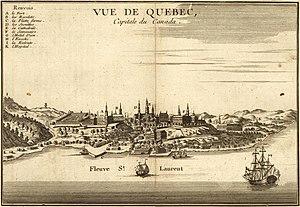
Dessin de la ville avec des renvois sur les principaux bâtiments ou quartiers en 1755 par le géographe royal Georges-Louis Le Rouge. Taille
Le Léopard est un vaisseau portant 62 canons, construit par B. Coulomb à Toulon en 1726, et lancé en 1727. Il fait partie de ce petit nombre de bâtiments mis sur cale dans les vingt-cinq premières années du règne de Louis XV, période de paix marquée par de faibles crédits pour la Marine. Le vaisseau sert en Méditerranée dans les années 1730 puis dans l’Atlantique lors de la guerre de Succession d'Autriche et au début de la guerre de Sept Ans.
L’Espérance était un vaisseau portant 74 canons, construit et lancé par René Levasseur à Toulon en 1723-1724. Il faisait partie de ce petit nombre de bâtiments lancés dans les vingt-cinq premières années du règne de Louis XV, période de paix marquée par de faibles crédits pour la Marine. L’Espérance participa à diverses missions en Méditerranée et dans la Baltique dans les années 1730, puis à la guerre de Succession d'Autriche. Le bâtiment fut perdu au combat dans l’Atlantique en 1755, au début de la guerre de Sept Ans.